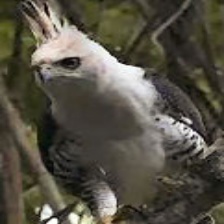
Species: ORNATE HAWK EAGLE
Scientific name: SPIZAETUS ORNATUS